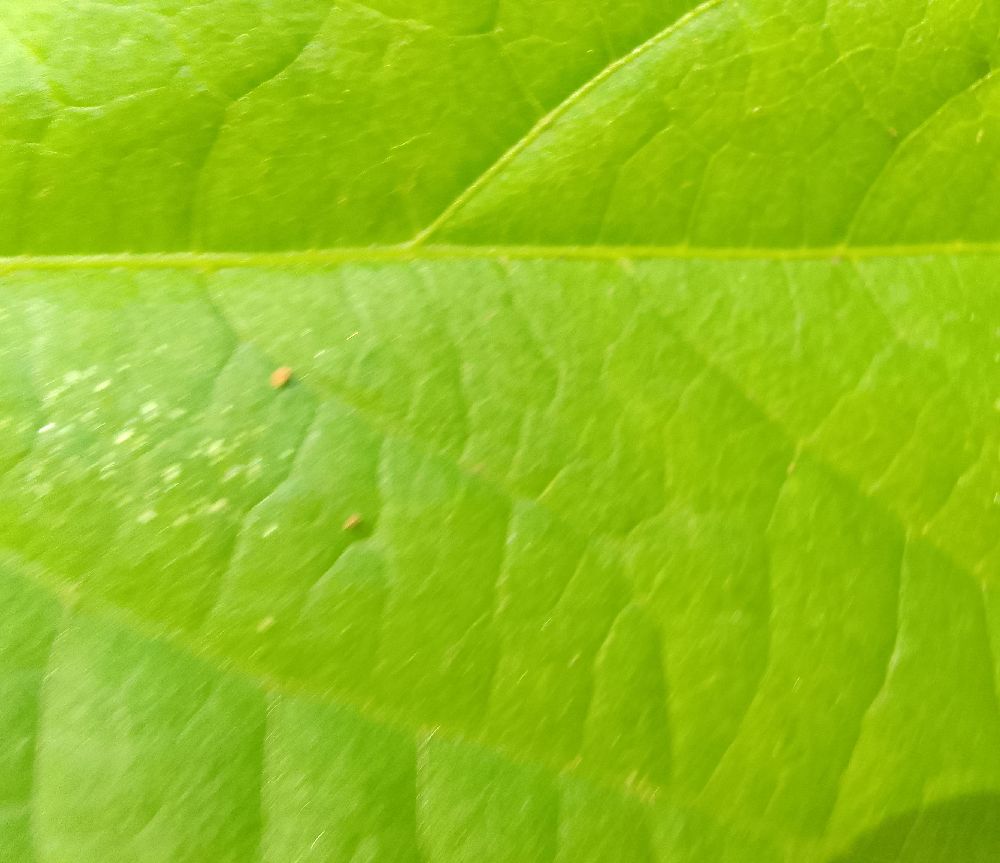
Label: healthy